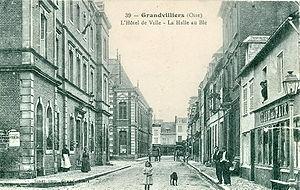
Grandvilliers est une commune française située dans le département de l'Oise, en région Hauts-de-France.